Born Free (music video)

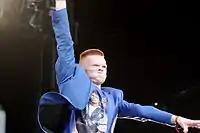
M.I.A.'s dancer "WhyteBoi" from the /\/\/\Y/\ Tour appears in the film.

The film is over nine minutes long and depicts a SWAT team driving up to a building and staging a raid, during which they ignore a man sitting in a room smoking a crack pipe, beat a couple engaged in coitus, and then force a young red-haired man violently into a detainee transport vehicle. Other red-heads are rounded up. Some of the SWAT team members wear American flags on their uniforms. During the video, a mural is seen depicting armed red-headed men and the slogan "Our day will come", the historic motto of the Irish Republican Army ("Tiocfaidh ár lá"). Keffiya-wearing red-haired young people throw rocks and glass bottles at the armored vehicles transporting the detainees, in an apparent reference to the iconic images of the Second Palestinian "Intifada". The detainees are then driven out to the desert, treated brutally, and forced to run across a live minefield. During the course of events, a young red-headed boy is shot through the head, and another is blown to pieces after stepping on a live mine while the soldiers continue to chase, beat, and shoot the captives.